Warwick School

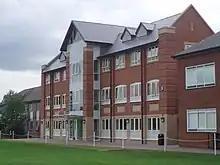
Thornton Building of 2008

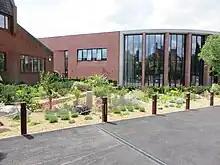
Warwick Hall, built in 2016

Although the 1879 buildings are still in use, there have been many additions. All teaching now takes place in specialised departmental areas.